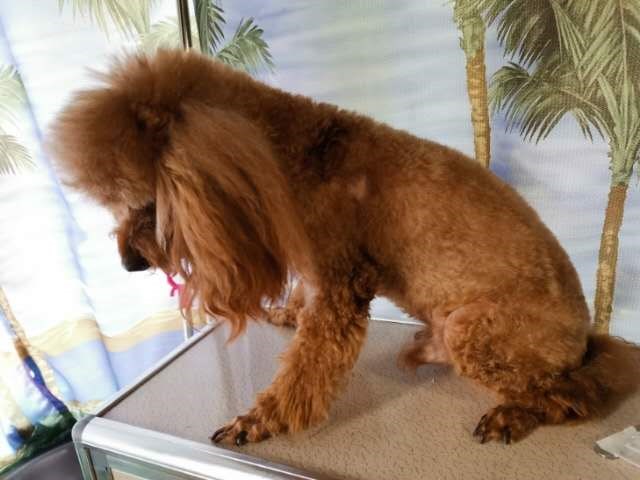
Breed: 2925-n000114-toy_poodle